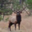
Label: deer